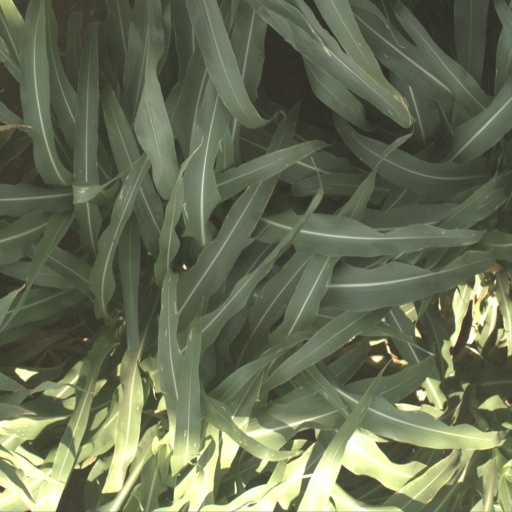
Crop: sorghum